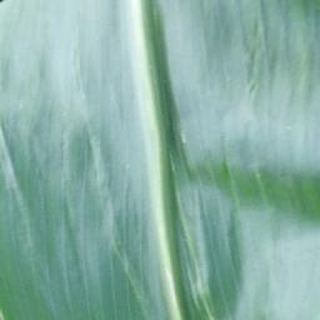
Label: healthy_corn